To the Stars (film)

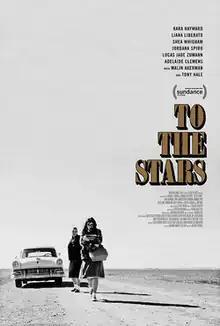
Official poster

To the Stars is a 2019 American drama film directed by Martha Stephens from a screenplay by Shannon Bradley-Colleary. It stars Kara Hayward, Liana Liberato, Shea Whigham, Jordana Spiro, Lucas Jade Zumann, Adelaide Clemens, Malin Åkerman and Tony Hale.